Idiot Prayer

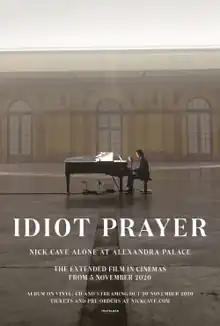
Theatrical release poster

Idiot Prayer: Nick Cave Alone at Alexandra Palace is a concert film and live album by Australian musician Nick Cave. It was streamed globally to ticket holders online on 23 July 2020. It was filmed by cinematographer Robbie Ryan and features Cave performing solo on piano at Alexandra Palace in London. Although initially intended to be a one-time-only event, "Idiot Prayer" was released in extended form in cinemas on 5 November 2020 and as a live album on 20 November 2020.